Kaikhosru Shapurji Sorabji

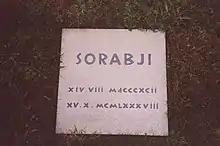
Sorabji's tombstone in "God's Acre", the Corfe Castle cemetery

Sorabji and Holliday's friendship ended in 1979 because of a perceived rift between them and disagreements over custodianship of Sorabji's legacy. Unlike Sorabji, who proceeded to destroy much of their correspondence, Holliday preserved his collection of Sorabji's letters and other related items, which is one of the largest and most important sources of material on the composer. He took many notes during his visits to Sorabji and often accepted everything he told him at face value. The collection was purchased by McMaster University (Hamilton, Ontario, Canada) in 1988.